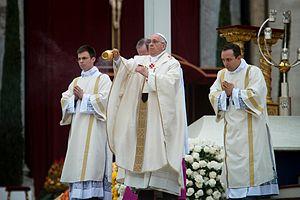
Le pape François célébrant la canonisation des papes Jean XXIII et Jean-Paul II.